Richard O'Connor

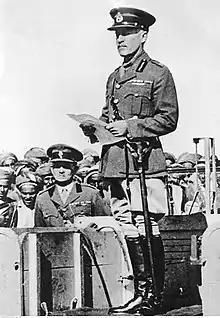
O'Connor in Yatta, Mandatory Palestine, December 1938

O'Connor attended the Staff College, Camberley in 1920. O'Connor's other service in the years between the world wars included an appointment from 1921 to 1924 as brigade major of the Experimental Brigade (or 5 Brigade) under the command of J. F. C. Fuller, which was formed to test methods and procedures for using tanks and aircraft in co-ordination with infantry and artillery.